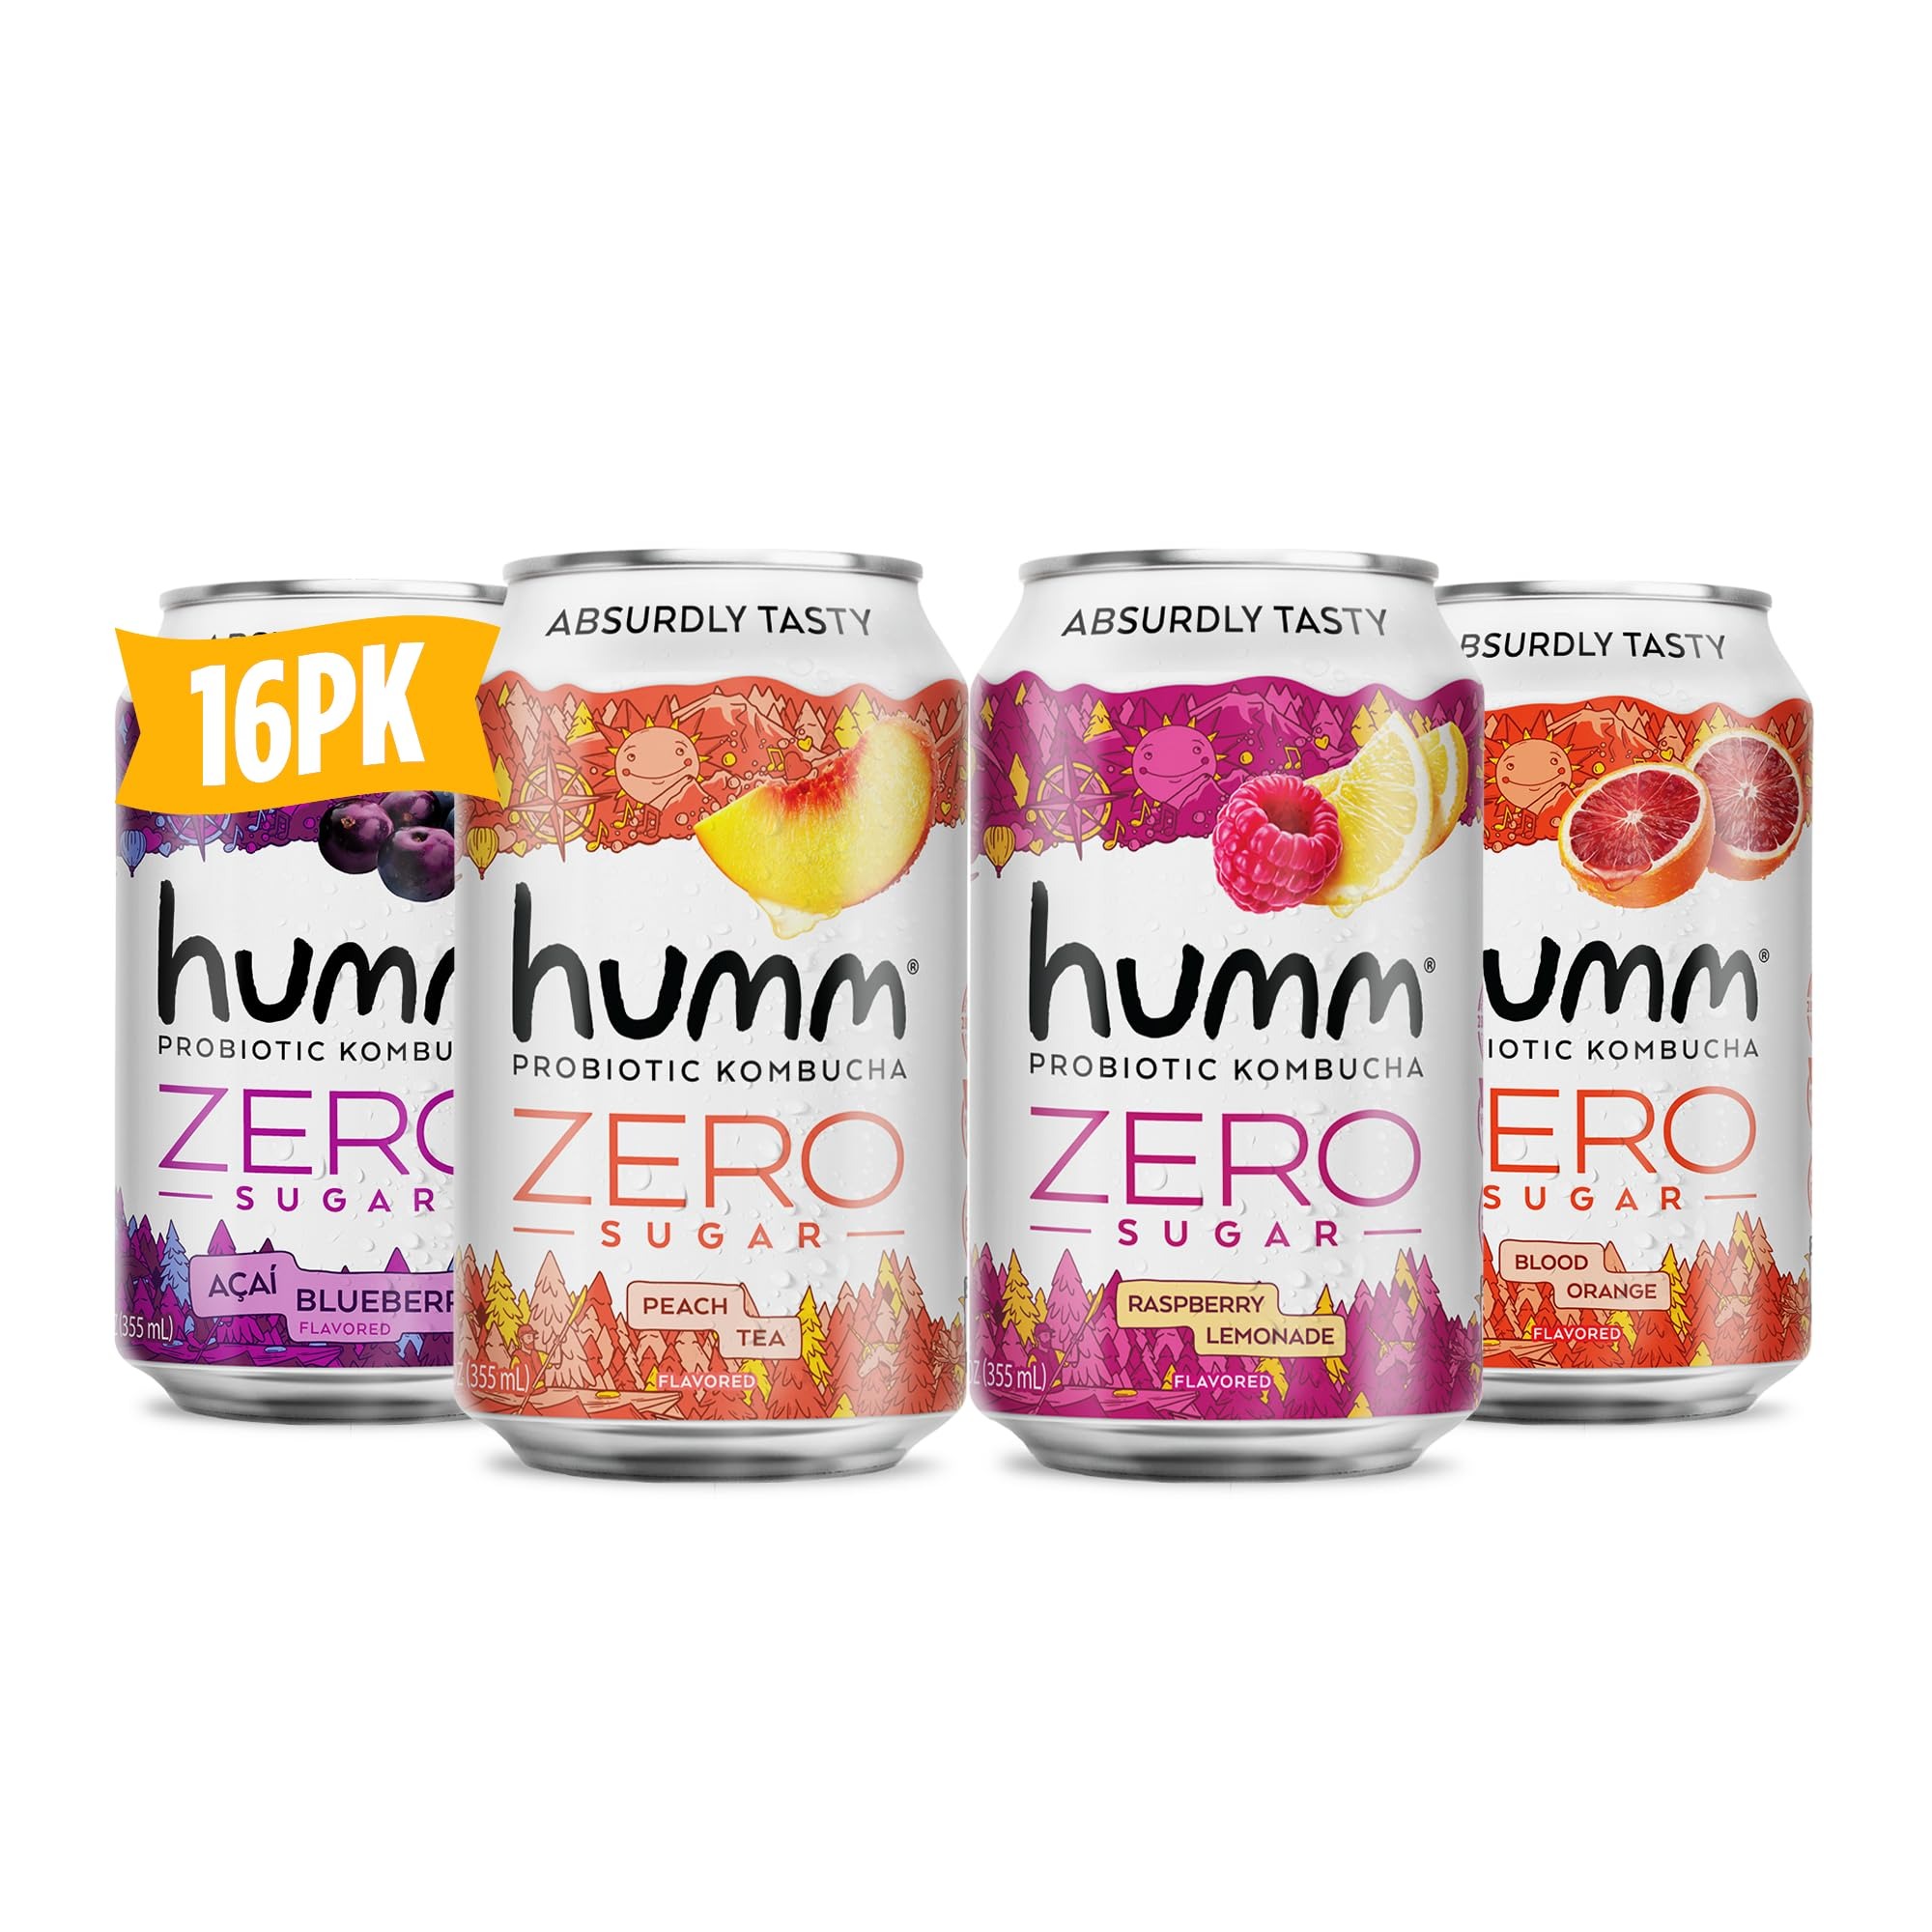
Item Name: Humm Probiotic Kombucha Zero Sugar Variety Pack, No Refrigeration Needed, Keto Friendly, Organic, Vegan, Gluten Free, 12oz Cans (16 Pack)
Bullet Point 1: TRY 4 DELICIOUS FLAVORS : Variety pack includes (4) Acai Blueberry, (4) Blood Orange, (4) Peach Tea, (4) Raspberry Lemonade. Enjoy the crisp sweetness of Raspberry Lemonade, juicy freshness of Peach Tea, citrusy deliciousness of Blood Orange, and the tart-yet-sweet sensation of Acai Blueberry. This zero sugar variety pack offers refreshing kombucha fizz with absolutely zero sugar!
Bullet Point 2: 2 BILLION PROBIOTICS : Show your gut some love (that won’t fizz out!) with our 2 billion probiotics in every can to help tackle bloating, gas, digestive and skin issues. Did you know some of these other guys don’t even have probiotics? Phew!
Bullet Point 3: 100% REAL & VITAMIN B12 PACKED : Did you think we'd stop at 2 billion probiotics? No way! Our zero sugar kombucha also contains vitamin B12 for a boost to get you through the day. Certified organic, non-GMO, vegan, keto-friendly, (less than 1 net carb per can!) and gluten free. When we say “drink better,” we mean it.
Bullet Point 4: ZERO SUGAR : Our proprietary process eliminates sugar during fermentation, making it only 10 calories per can. The sweetness you taste? It’s all natural and plant-based.
Bullet Point 5: SHELF STABLE : No sugar means there's nothing for the good bacteria to continue feeding on, so no refrigeration is needed. But as the taste experts, we still think Humm Zero is best served nice and cold. Cheers to your health!
Product Description: <p>Delightfully Bubbly. Absurdly Tasty. Sugar Free.</p> <p>Enjoy all your favorite flavors of Humm Zero Sugar Kombucha with our sugar free kombucha variety pack. Our all natural kombucha bottles are made with green and black tea that's fermented with live kombucha cultures that boost your microbiome for better gut health. Each 12 pack includes 3 kombucha cans in each of the following flavors : Raspberry Lemonade, Blood Orange, Peach Tea, and Blueberry Acai.</p> <p>Wondering why you should choose our kombucha tea blend? We can give you 2 billion good reasons.</p> <p>Not all kombucha is created equal. We're proud to offer a USDA certified organic kombucha tea that's gluten free, vegan, and non gmo. Best of all, each serving offers all the immune boosting benefits of fermented foods with :</p> <p>Zero Sugar</p> <p>Zero Artificial Ingredients</p> <p>Just 10 Calories</p> <p>1,500% Daily value vitamin b12</p> <p>2 billion CFU of probiotics</p> <p>Low in sugar and perfect for your low carb or keto diet.</p> <p>Skip the sugar free soda and delight your taste buds with a keto soda that's just as delicious and packed with health benefits. We use a proprietary fermenting process that completely eliminates sugar and leaves just 10 calories per can. Even better, each can of our sugar free kombucha contains 1,500% of the daily value of vitamin B12 to boost energy and promote overall wellness.</p> <p>Great for mocktail hour, bbq's, and parties.</p> <p>Each Humm kombucha can comes conveniently packaged in a single size serving and doesn't require refrigeration. They're the perfect all natural sugar free drinks for adults and kids alike to keep on hand in place of diet soda or alcoholic beverages. Grab a pack of our natural soda today and enjoy this delicious organic kombucha at backyard barbecues, beach days, 4th of July, birthday parties, and more!</p> <p>*Best Served Chilled</p> unsweetened iced tea dry January drinks mocktails
Value: 192.06
Unit: Fl Oz

Price: 48